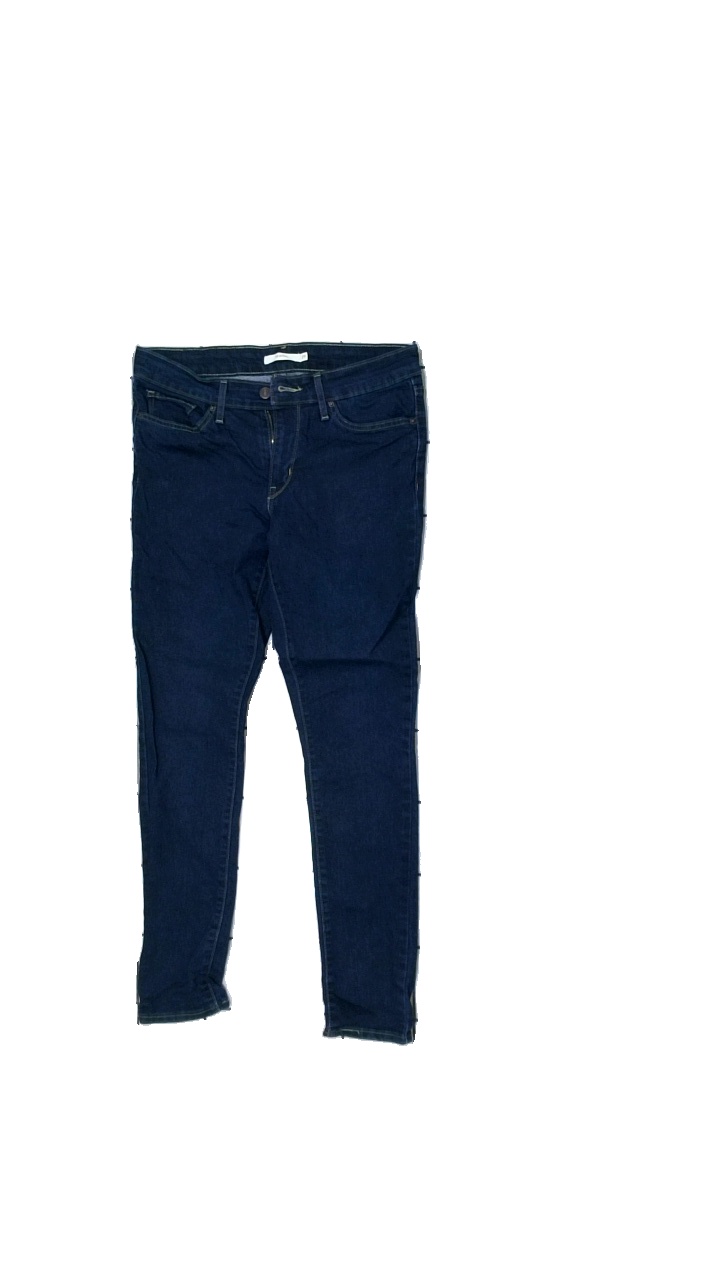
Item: Jeans (Ladies)
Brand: Levi's
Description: tight blue jeans
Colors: Blue
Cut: Tight
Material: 81% Cotton 19% Polyester
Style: Denim
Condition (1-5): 5
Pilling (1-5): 5
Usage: Reuse
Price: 100-150